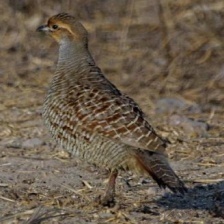
Species: BLACK FRANCOLIN
Scientific name: FRANCOLINUS FRANCOLINUS
ImageNet parent category: partridge